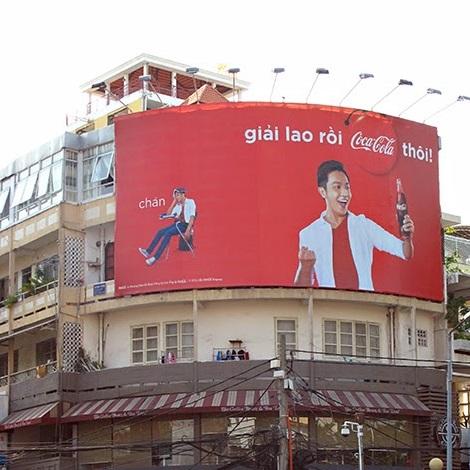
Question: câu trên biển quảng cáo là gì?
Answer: giải lao rồi cocacola thôi!